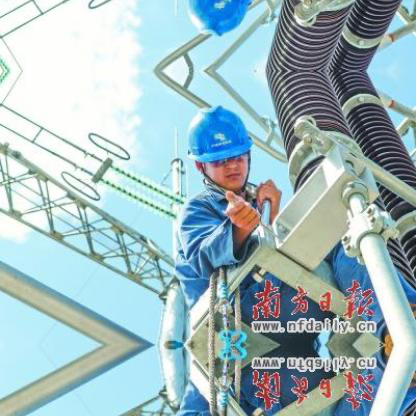
Objects in the image:
label: helmet
label: helmet